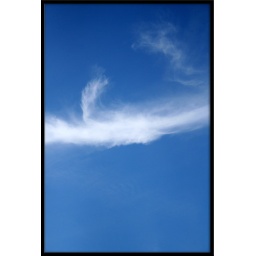
(over) West Hollywood, California, 2007. Because I like me some elegant yet simple clouds in a clear blue sky.